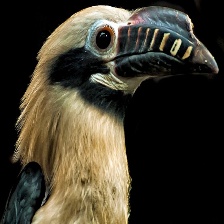
Species: VISAYAN HORNBILL
Scientific name: PENELOPIDES PANINI
ImageNet parent category: hornbill